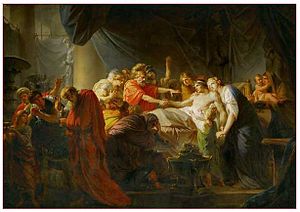
Heinrich Friedrich Füger
Heinrich Füger, Germanicus' død, 1789.
Heinrich Friedrich Füger var en tysk historiemaler.